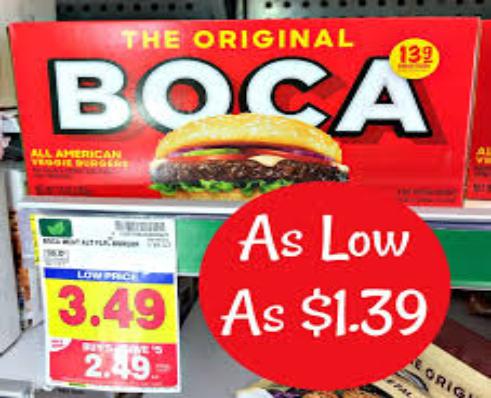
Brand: Boca Burger
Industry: Food